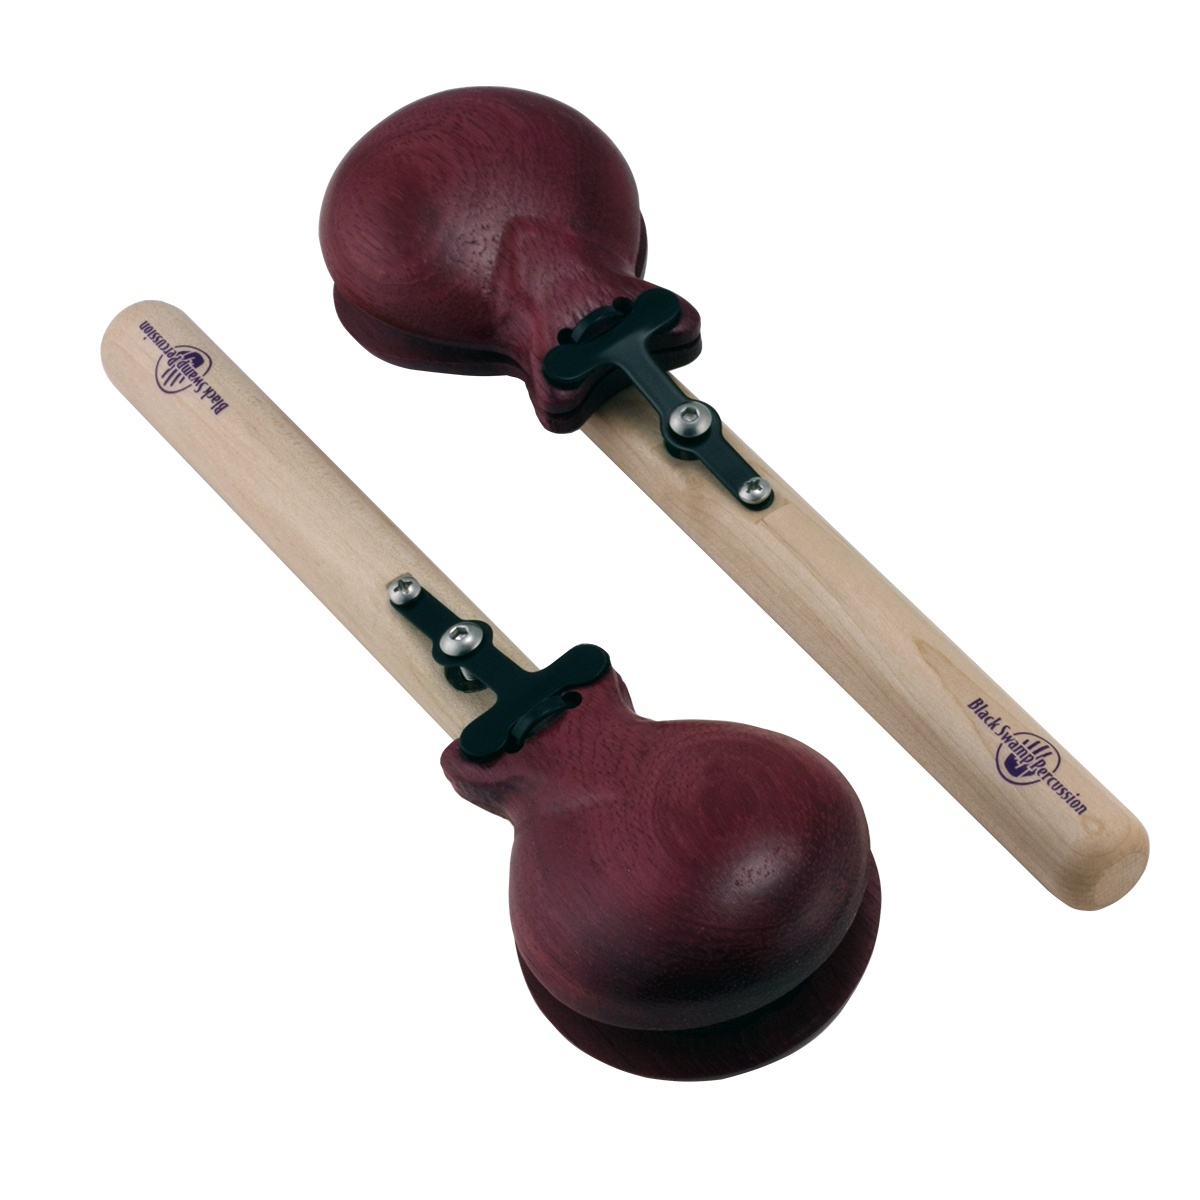
Black Swamp Handle Castanets Purpleheart (pair)
https://youtu.be/MZ9m1bGEZsw Pair of Purpleheart Castanets Elastic Free Handle Design Cups are CnC Machined in House Perform on your knee or in the air
Brand: Black Swamp Percussion
Category: Arts & Entertainment > Hobbies & Creative Arts > Musical Instruments > Percussion > Hand Percussion > Claves & Castanets